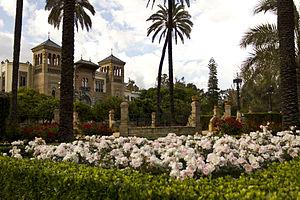
Le parc de María Luisa est l'un des parcs les plus grands de Séville.